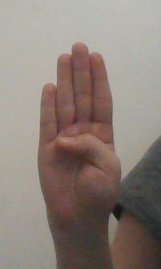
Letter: kaaf